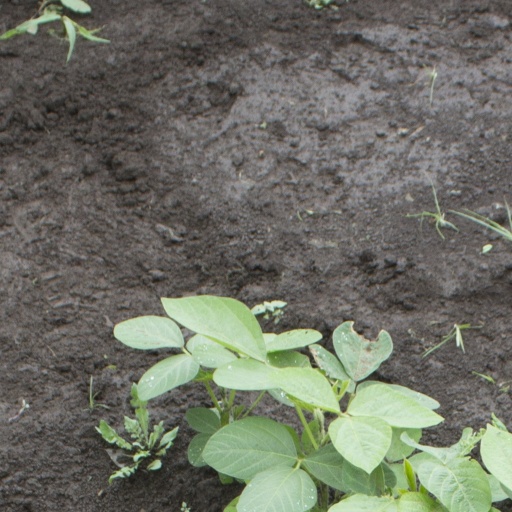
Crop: soybean